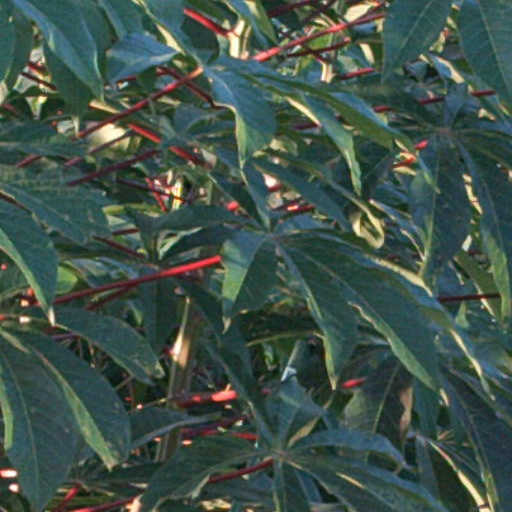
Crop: cassava